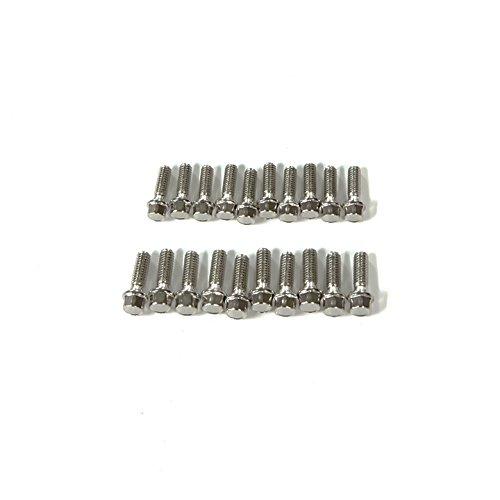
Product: Gmade 72102 M2.5x8mm Scale Hex Bolts (20)
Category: Toys & Games | Hobbies | Remote & App Controlled Vehicles & Parts | Remote & App Controlled Vehicle Parts
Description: Use G-Made replacement parts and hop-ups to get the most out of your RC Vehicle.
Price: $6.88
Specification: ProductDimensions:3.1x0.1x1.8inches|ItemWeight:0.32ounces|ShippingWeight:0.32ounces(Viewshippingratesandpolicies)|DomesticShipping:ItemcanbeshippedwithinU.S.|InternationalShipping:ThisitemcanbeshippedtoselectcountriesoutsideoftheU.S.LearnMore|ASIN:B0163MYKZ4|Itemmodelnumber:GMA72102|Manufacturerrecommendedage:16yearsandup